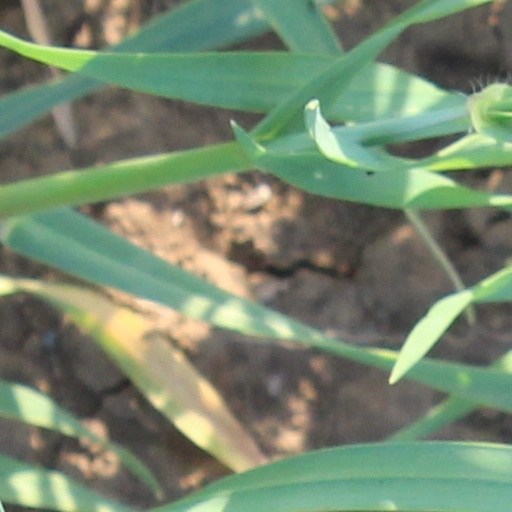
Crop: wheat